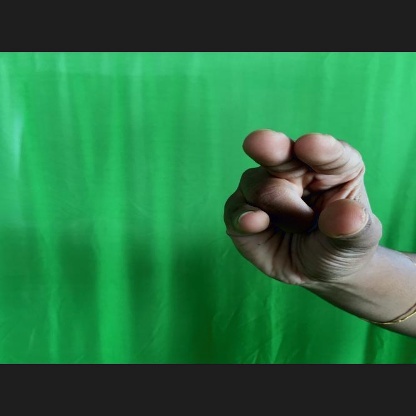
Mudra: Kangulam